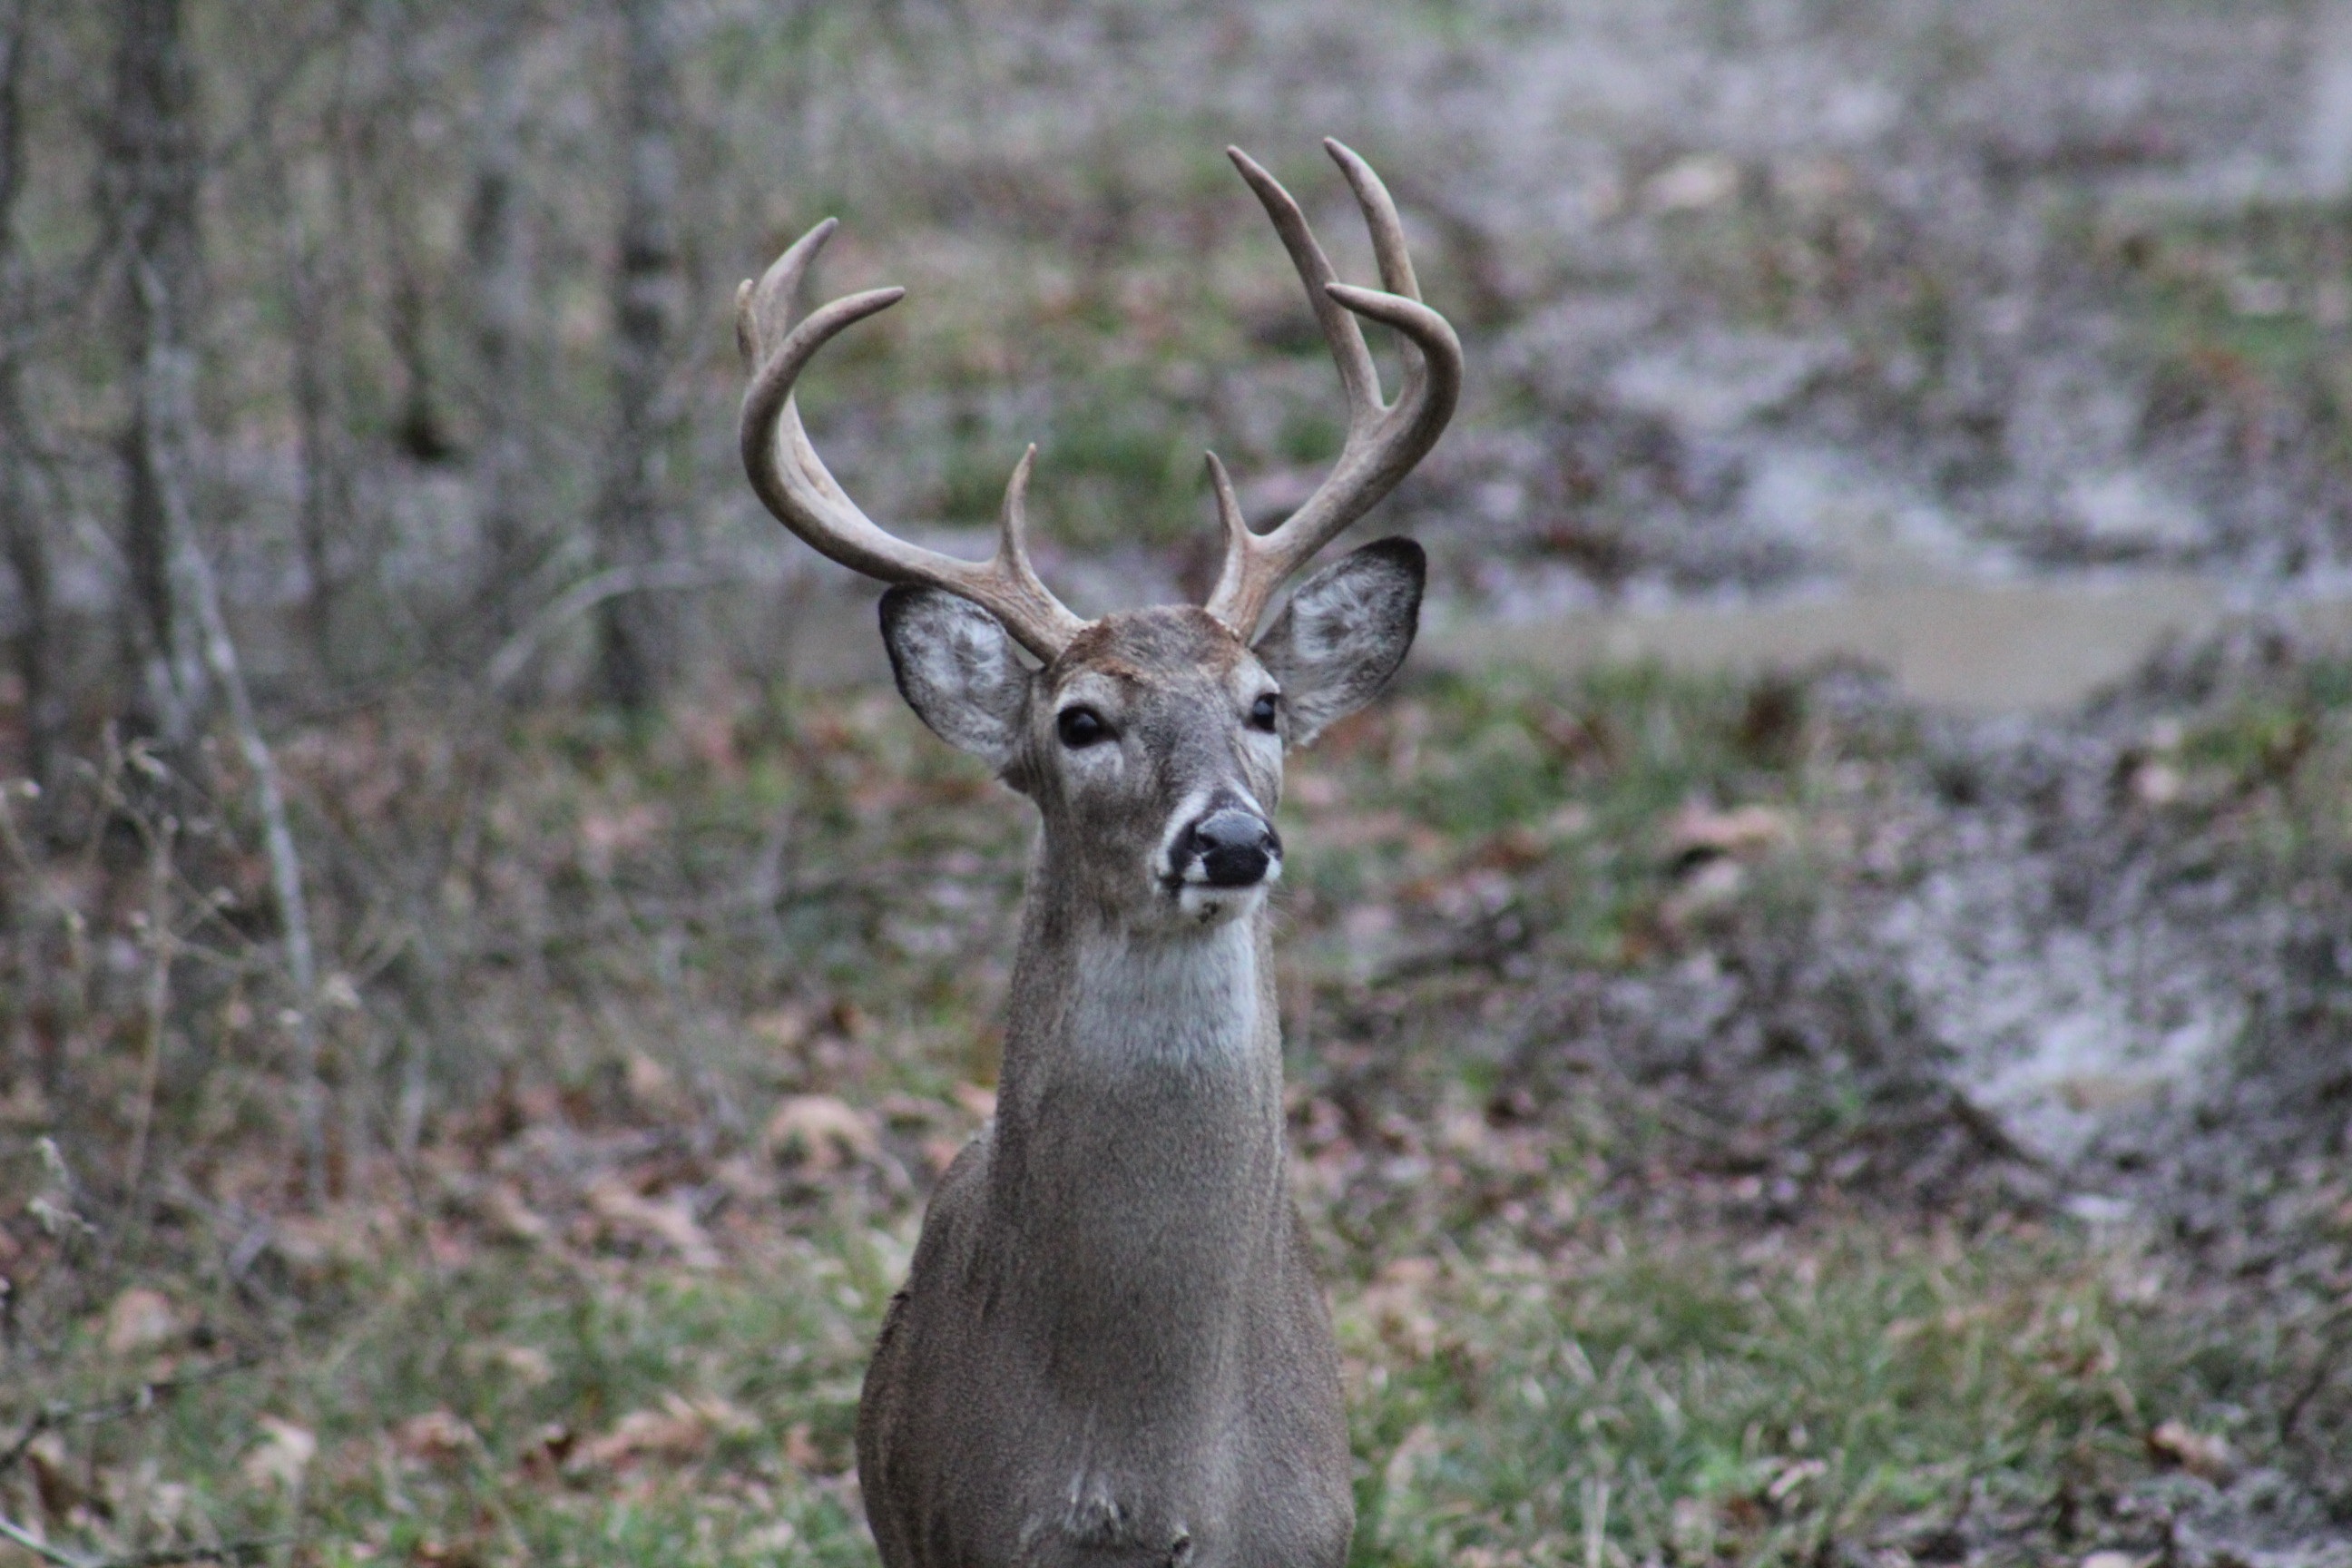
wildlife, deer, mammal, fauna, vertebrate, white tailed deer